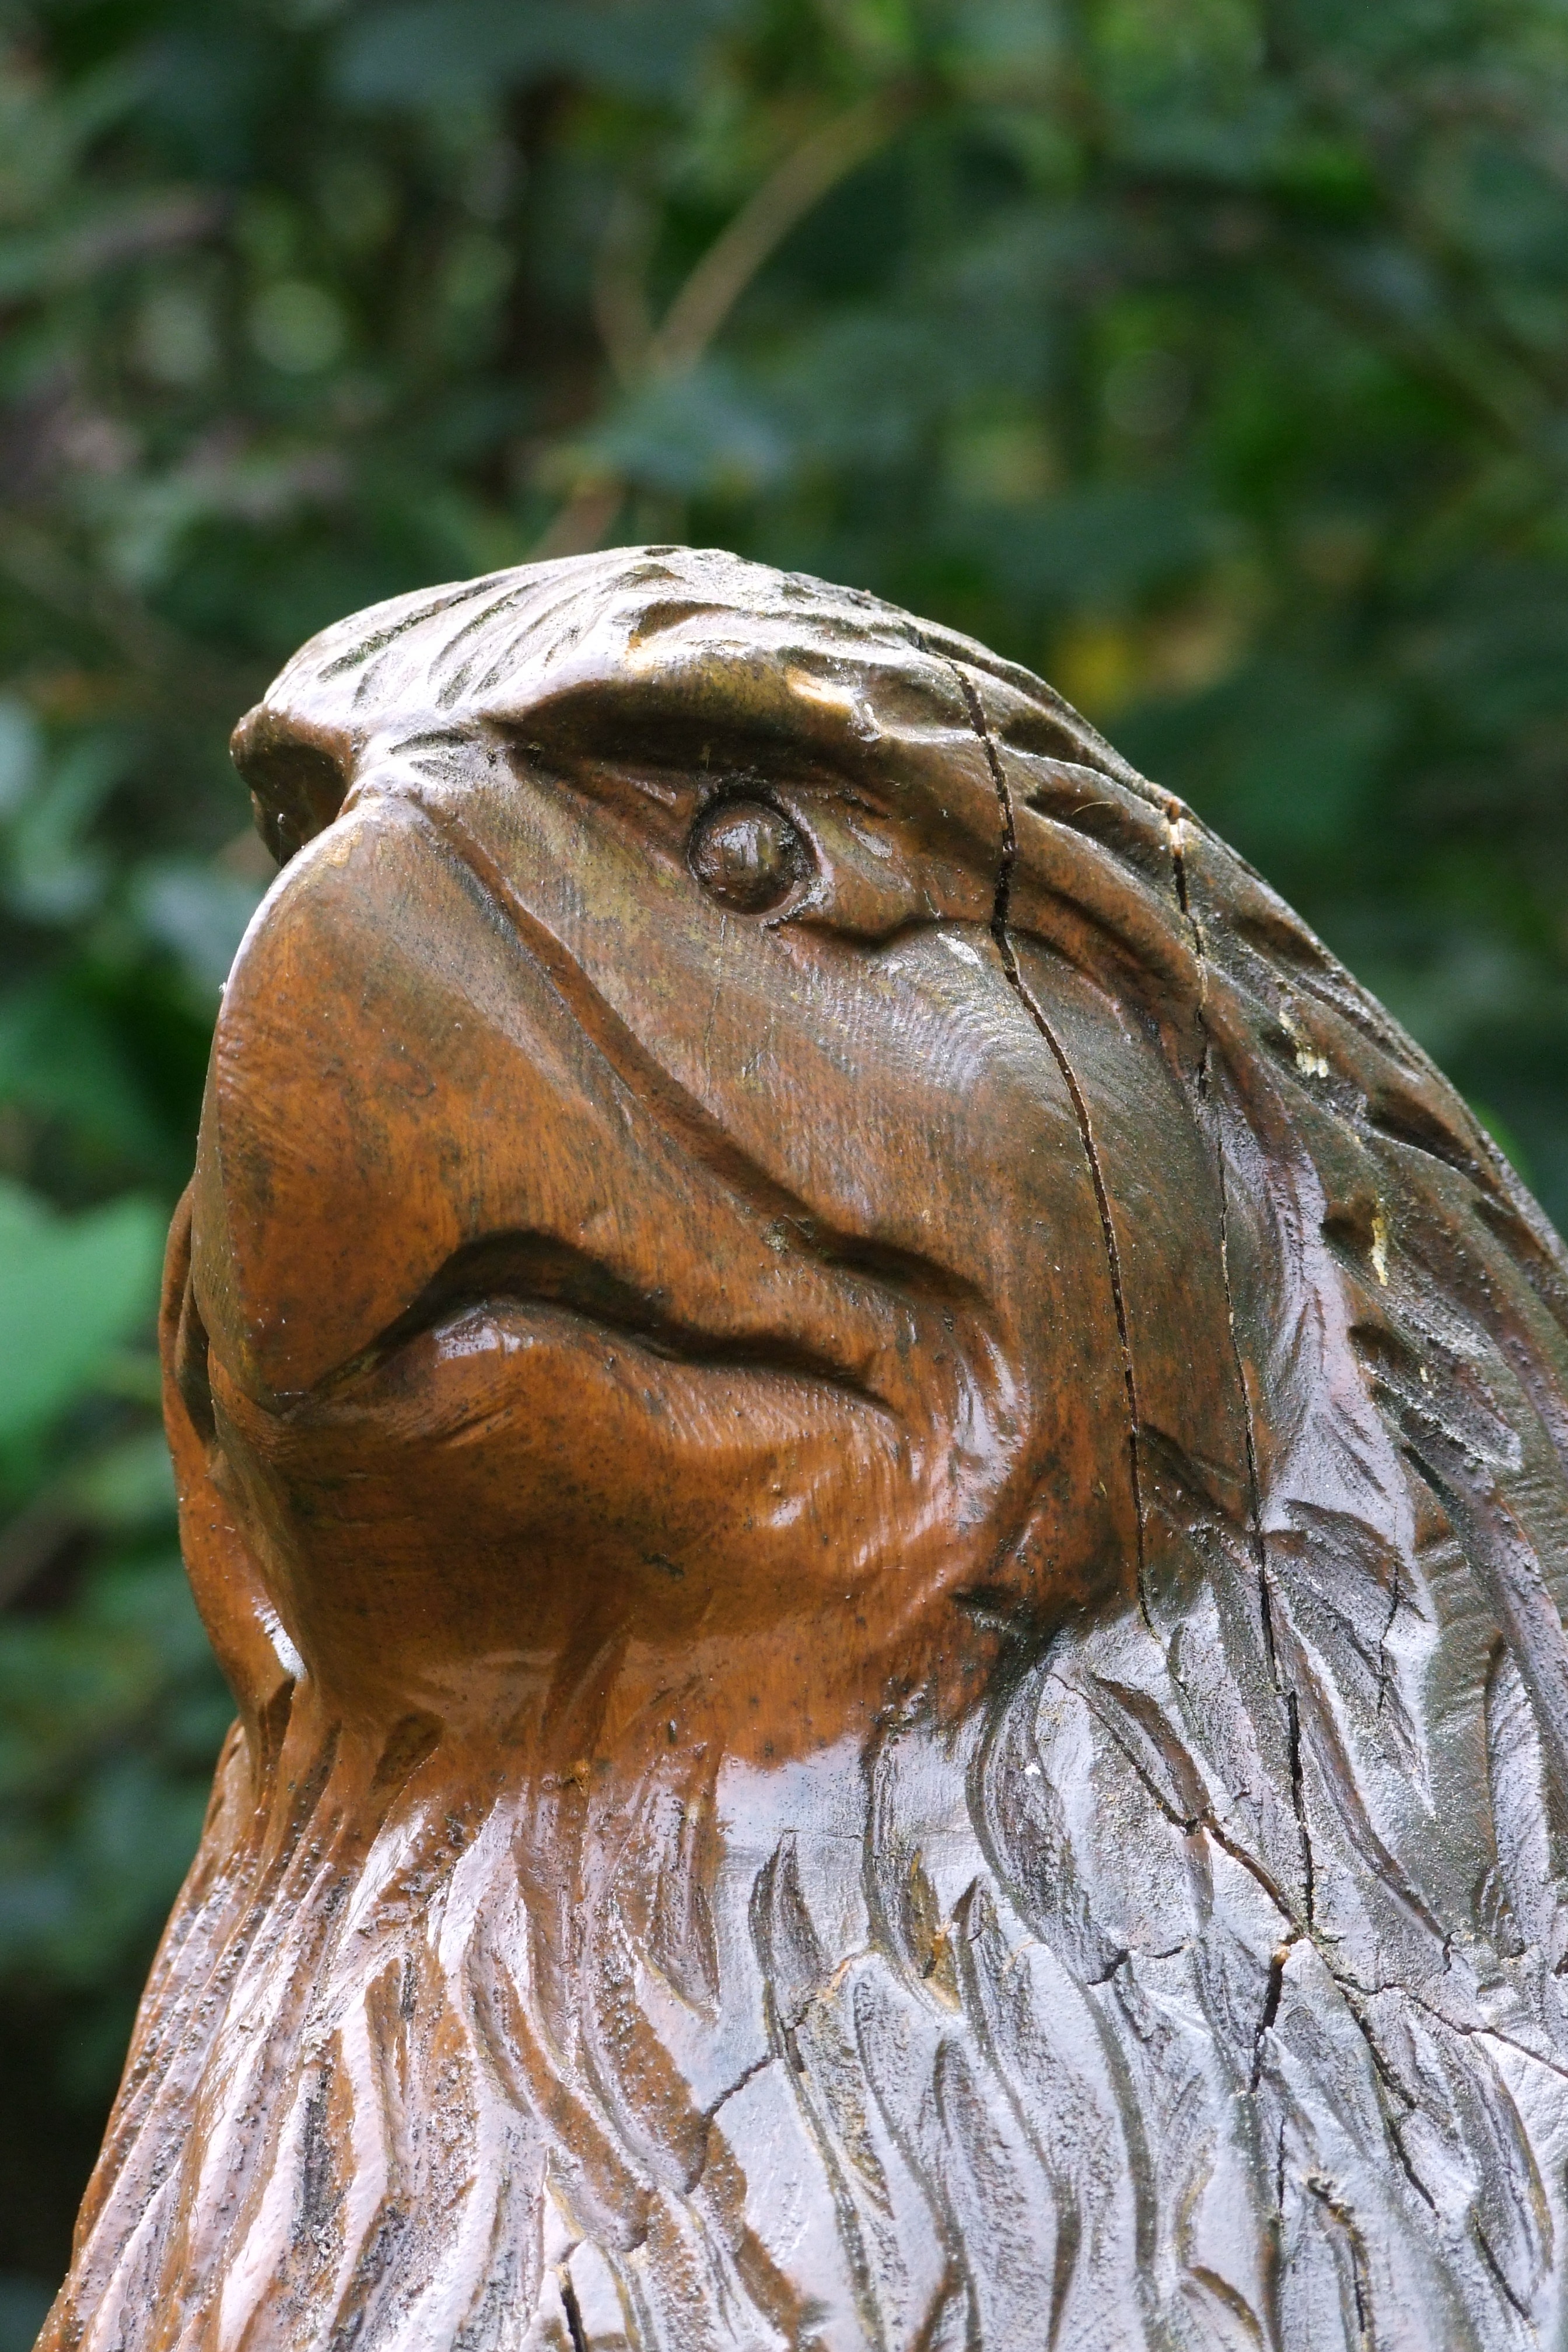
bird, wood, leaf, monument, wildlife, statue, close up, sculpture, art, head, carving, holzfigur, adler